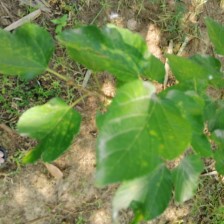
Variety: WhiteKing